Ashokan Edicts in Delhi

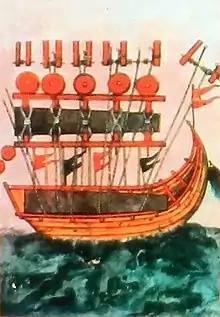
Transportation of the Topra pillar to Delhi. Sirat i-Firuz Shahi, 14th century illustration.

The Topra Ashokan Pillar, moved from Topra Kalan in Yamunanagar district of Haryana, was erected above the palace building at Feroz Shah Kotla is high (with one metre below the platform) and made of sandstone. It is finished very well vis-à-vis the second pillar located in Delhi at the ridge.